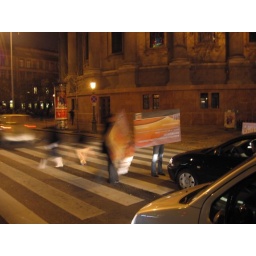
These girls were working as walking advertisers; they'd stand in the crosswalks. Notice the sign's upside down.